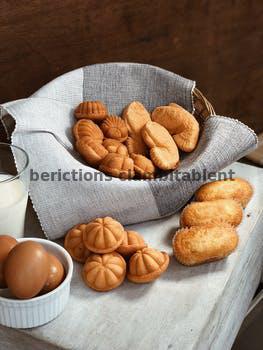
Label: Watermark